M939 series 5-ton 6×6 truck

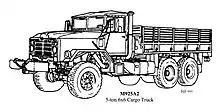
M925A2 Dropside cargo truck

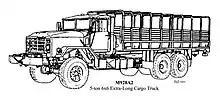
M928A2 Long cargo truck

The M923 (M925 w/winch) was the standard cargo version of the series. It had a body with drop sides so it could be loaded from the side by forklifts. It had a bottom hinged tailgate. Side racks, troop seats, and overhead bows with a canvas cover were standard.